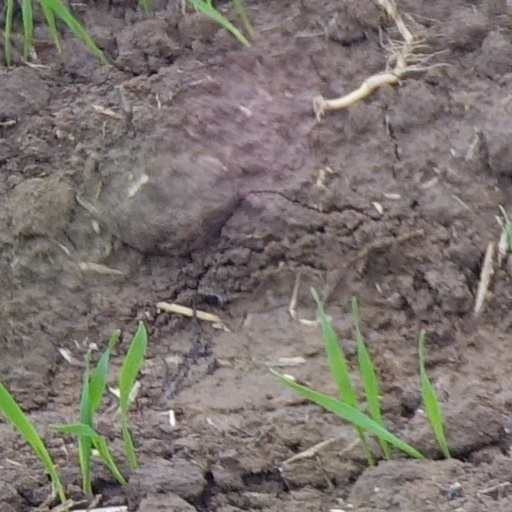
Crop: wheat